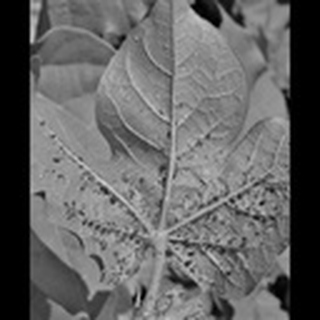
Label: cotton_aphids